List of series run in Weekly Shōnen Jump

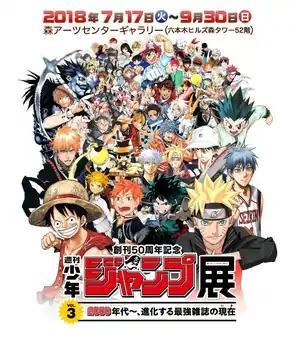
A promotional poster for the 50th anniversary exhibition of "Weekly Shōnen Jump".

This is a list of the series that have run in the Shueisha manga anthology book "Weekly Shōnen Jump". This list is organized by decade and year of each series' first publication, and lists every single notable series run in the manga magazine, along with the author of each series and the series' finishing date if applicable.